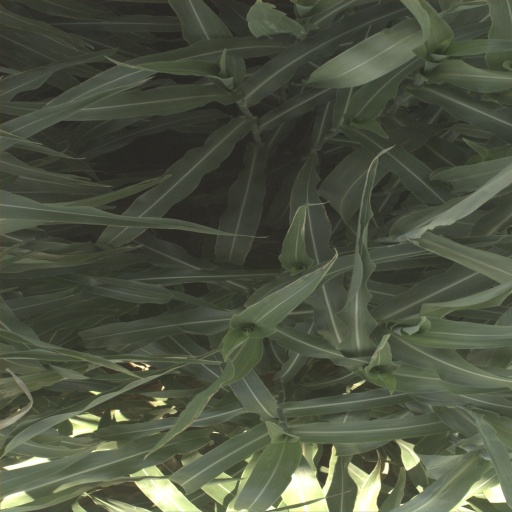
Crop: sorghum